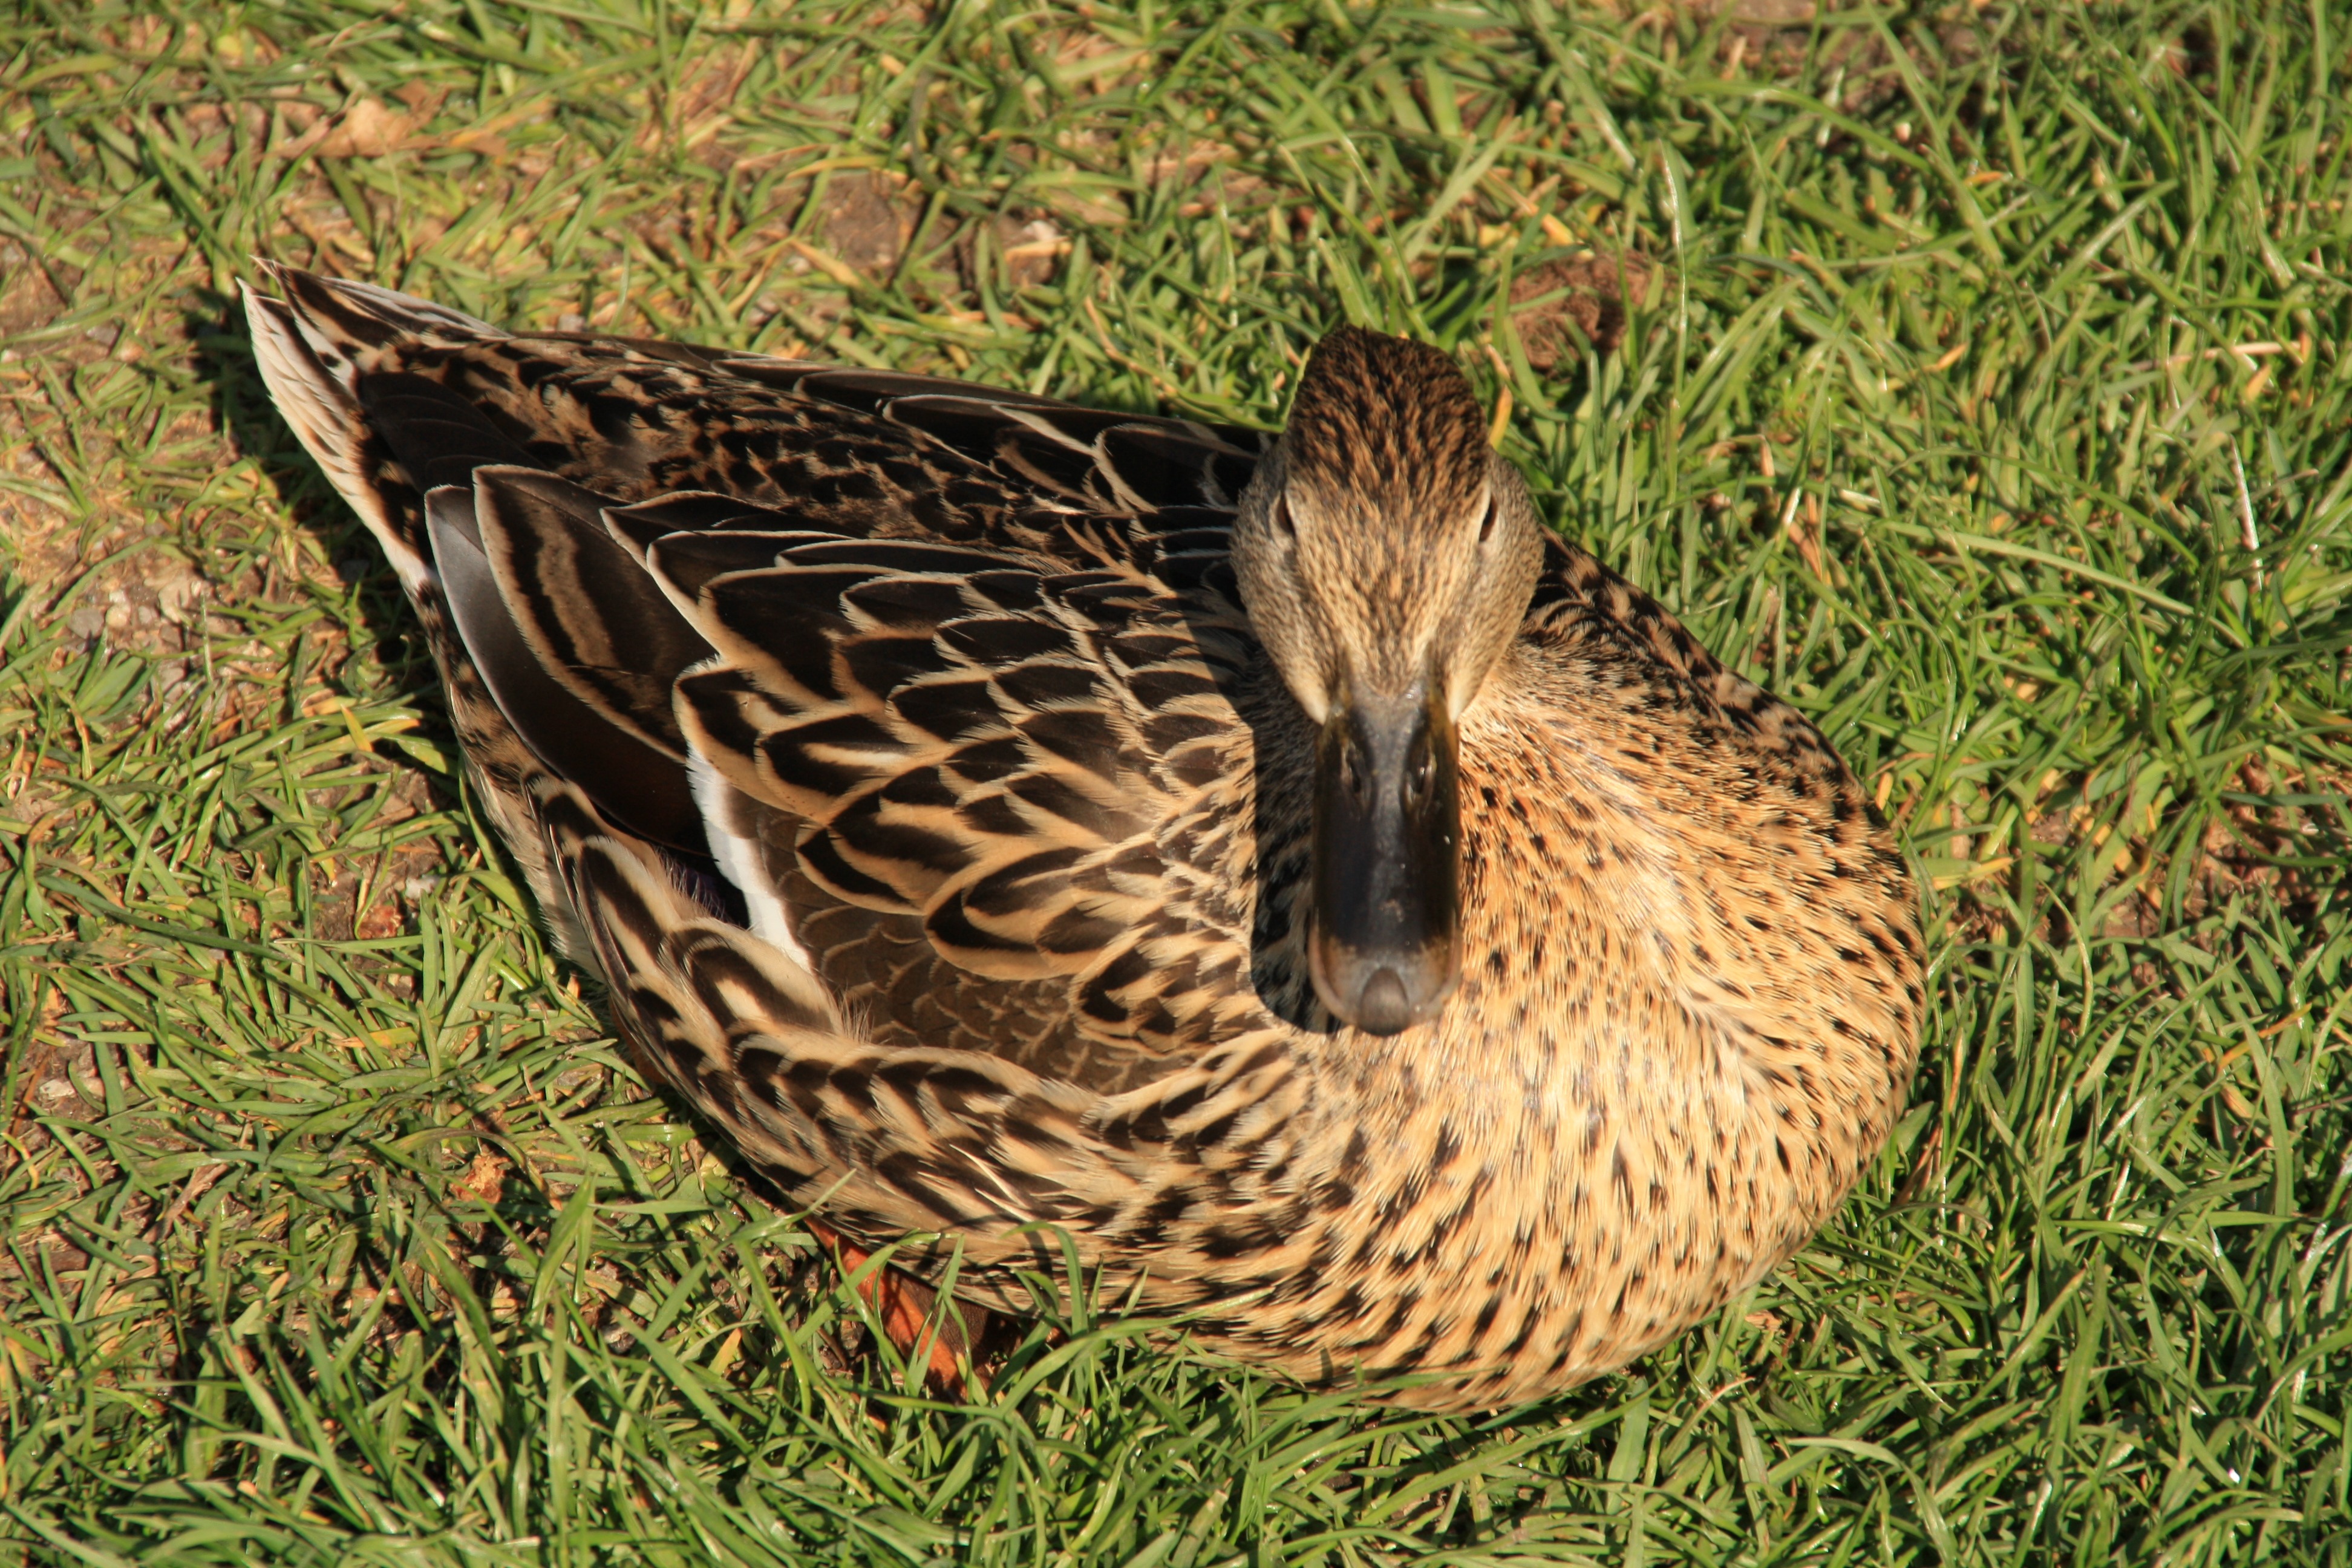
water, grass, bird, wing, prairie, animal, wildlife, beak, fauna, plumage, poultry, duck, goose, vertebrate, bill, waterfowl, water bird, mallard, grass family, ducks geese and swans